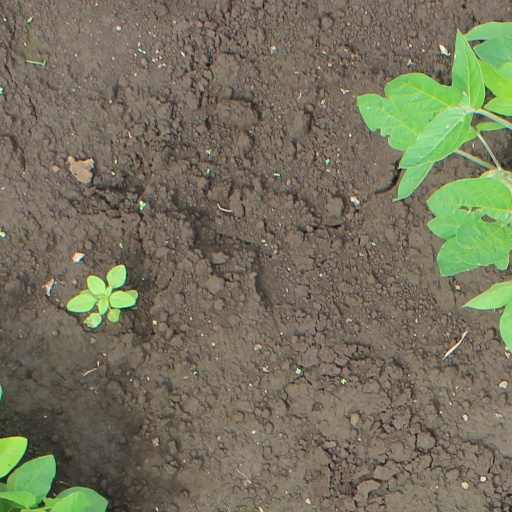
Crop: soybean